Sunshine Express Airlines

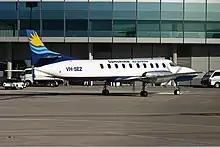
Sunshine Express Metro at Brisbane Airport

Established in October 1998, Sunshine Express Airlines was founded by one of Australias aviation leaders, Steve Padgett, to serve many regional routes, mainly out of the Sunshine Coast. It started operations on 25 October 1998. Aeromil, also founded by Steve Padgett, is Sunshine Express' parent company and also has a base at Sunshine Coast Airport.